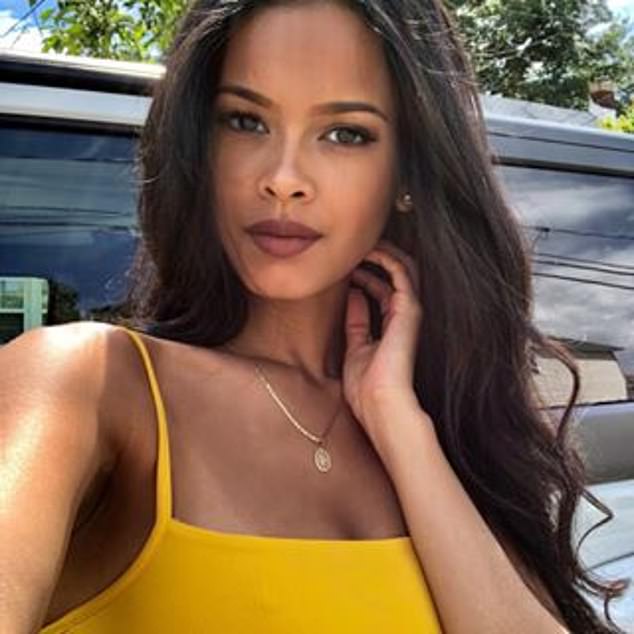
Gender: women